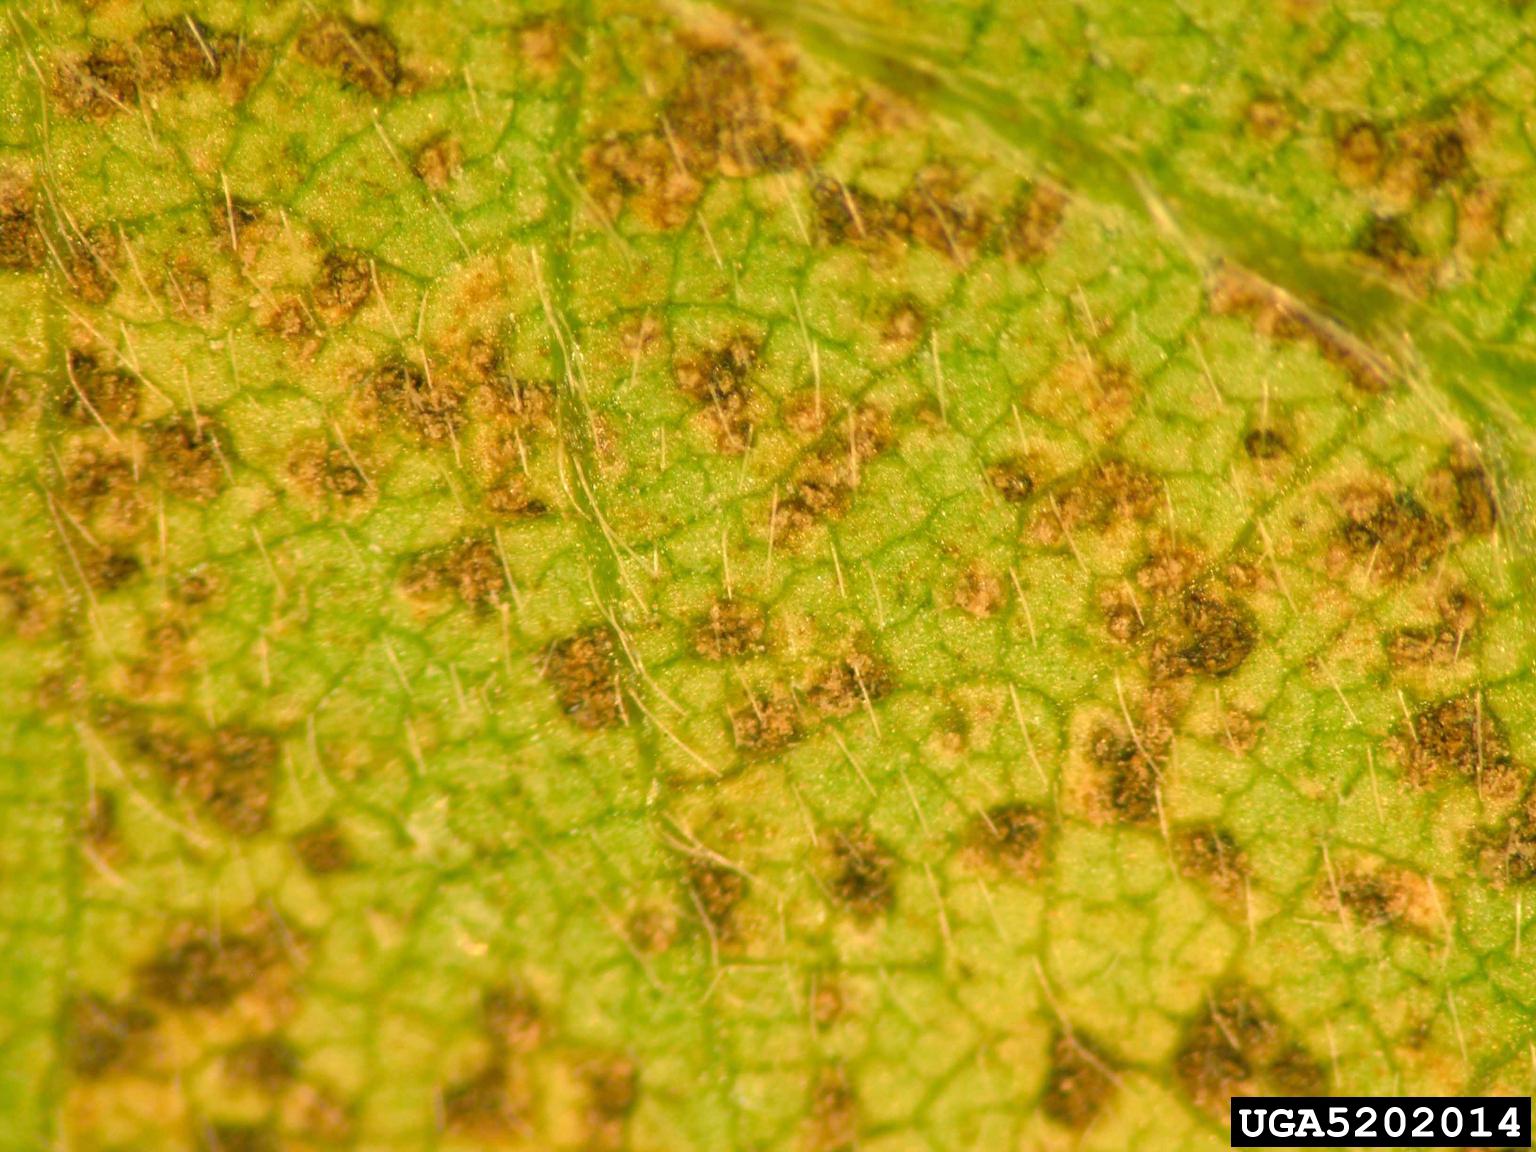
Plant: Soybean
Disease: bean rust